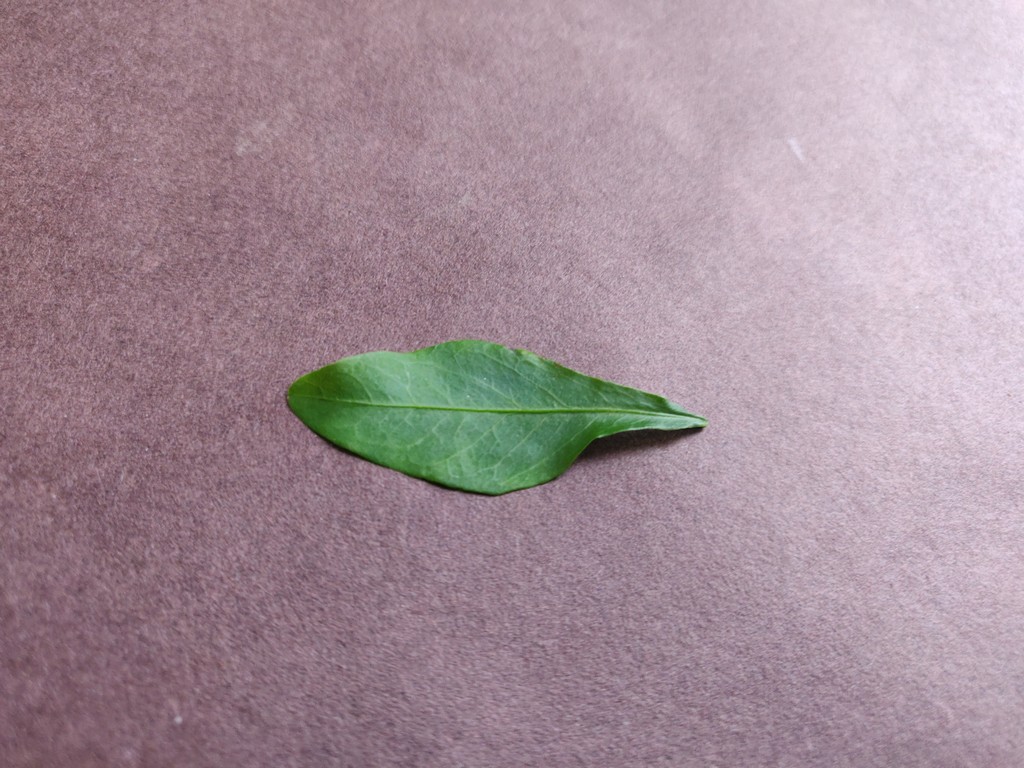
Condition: Healthy
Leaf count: single
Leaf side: front